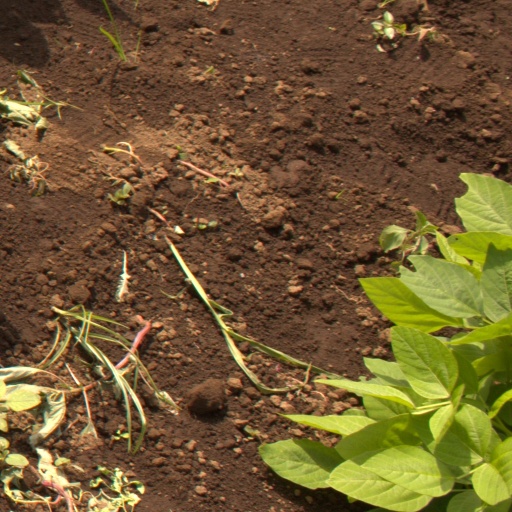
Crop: soybean